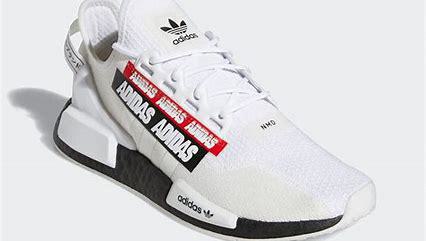
Brand: Adidas
Model: NMD R1 V2